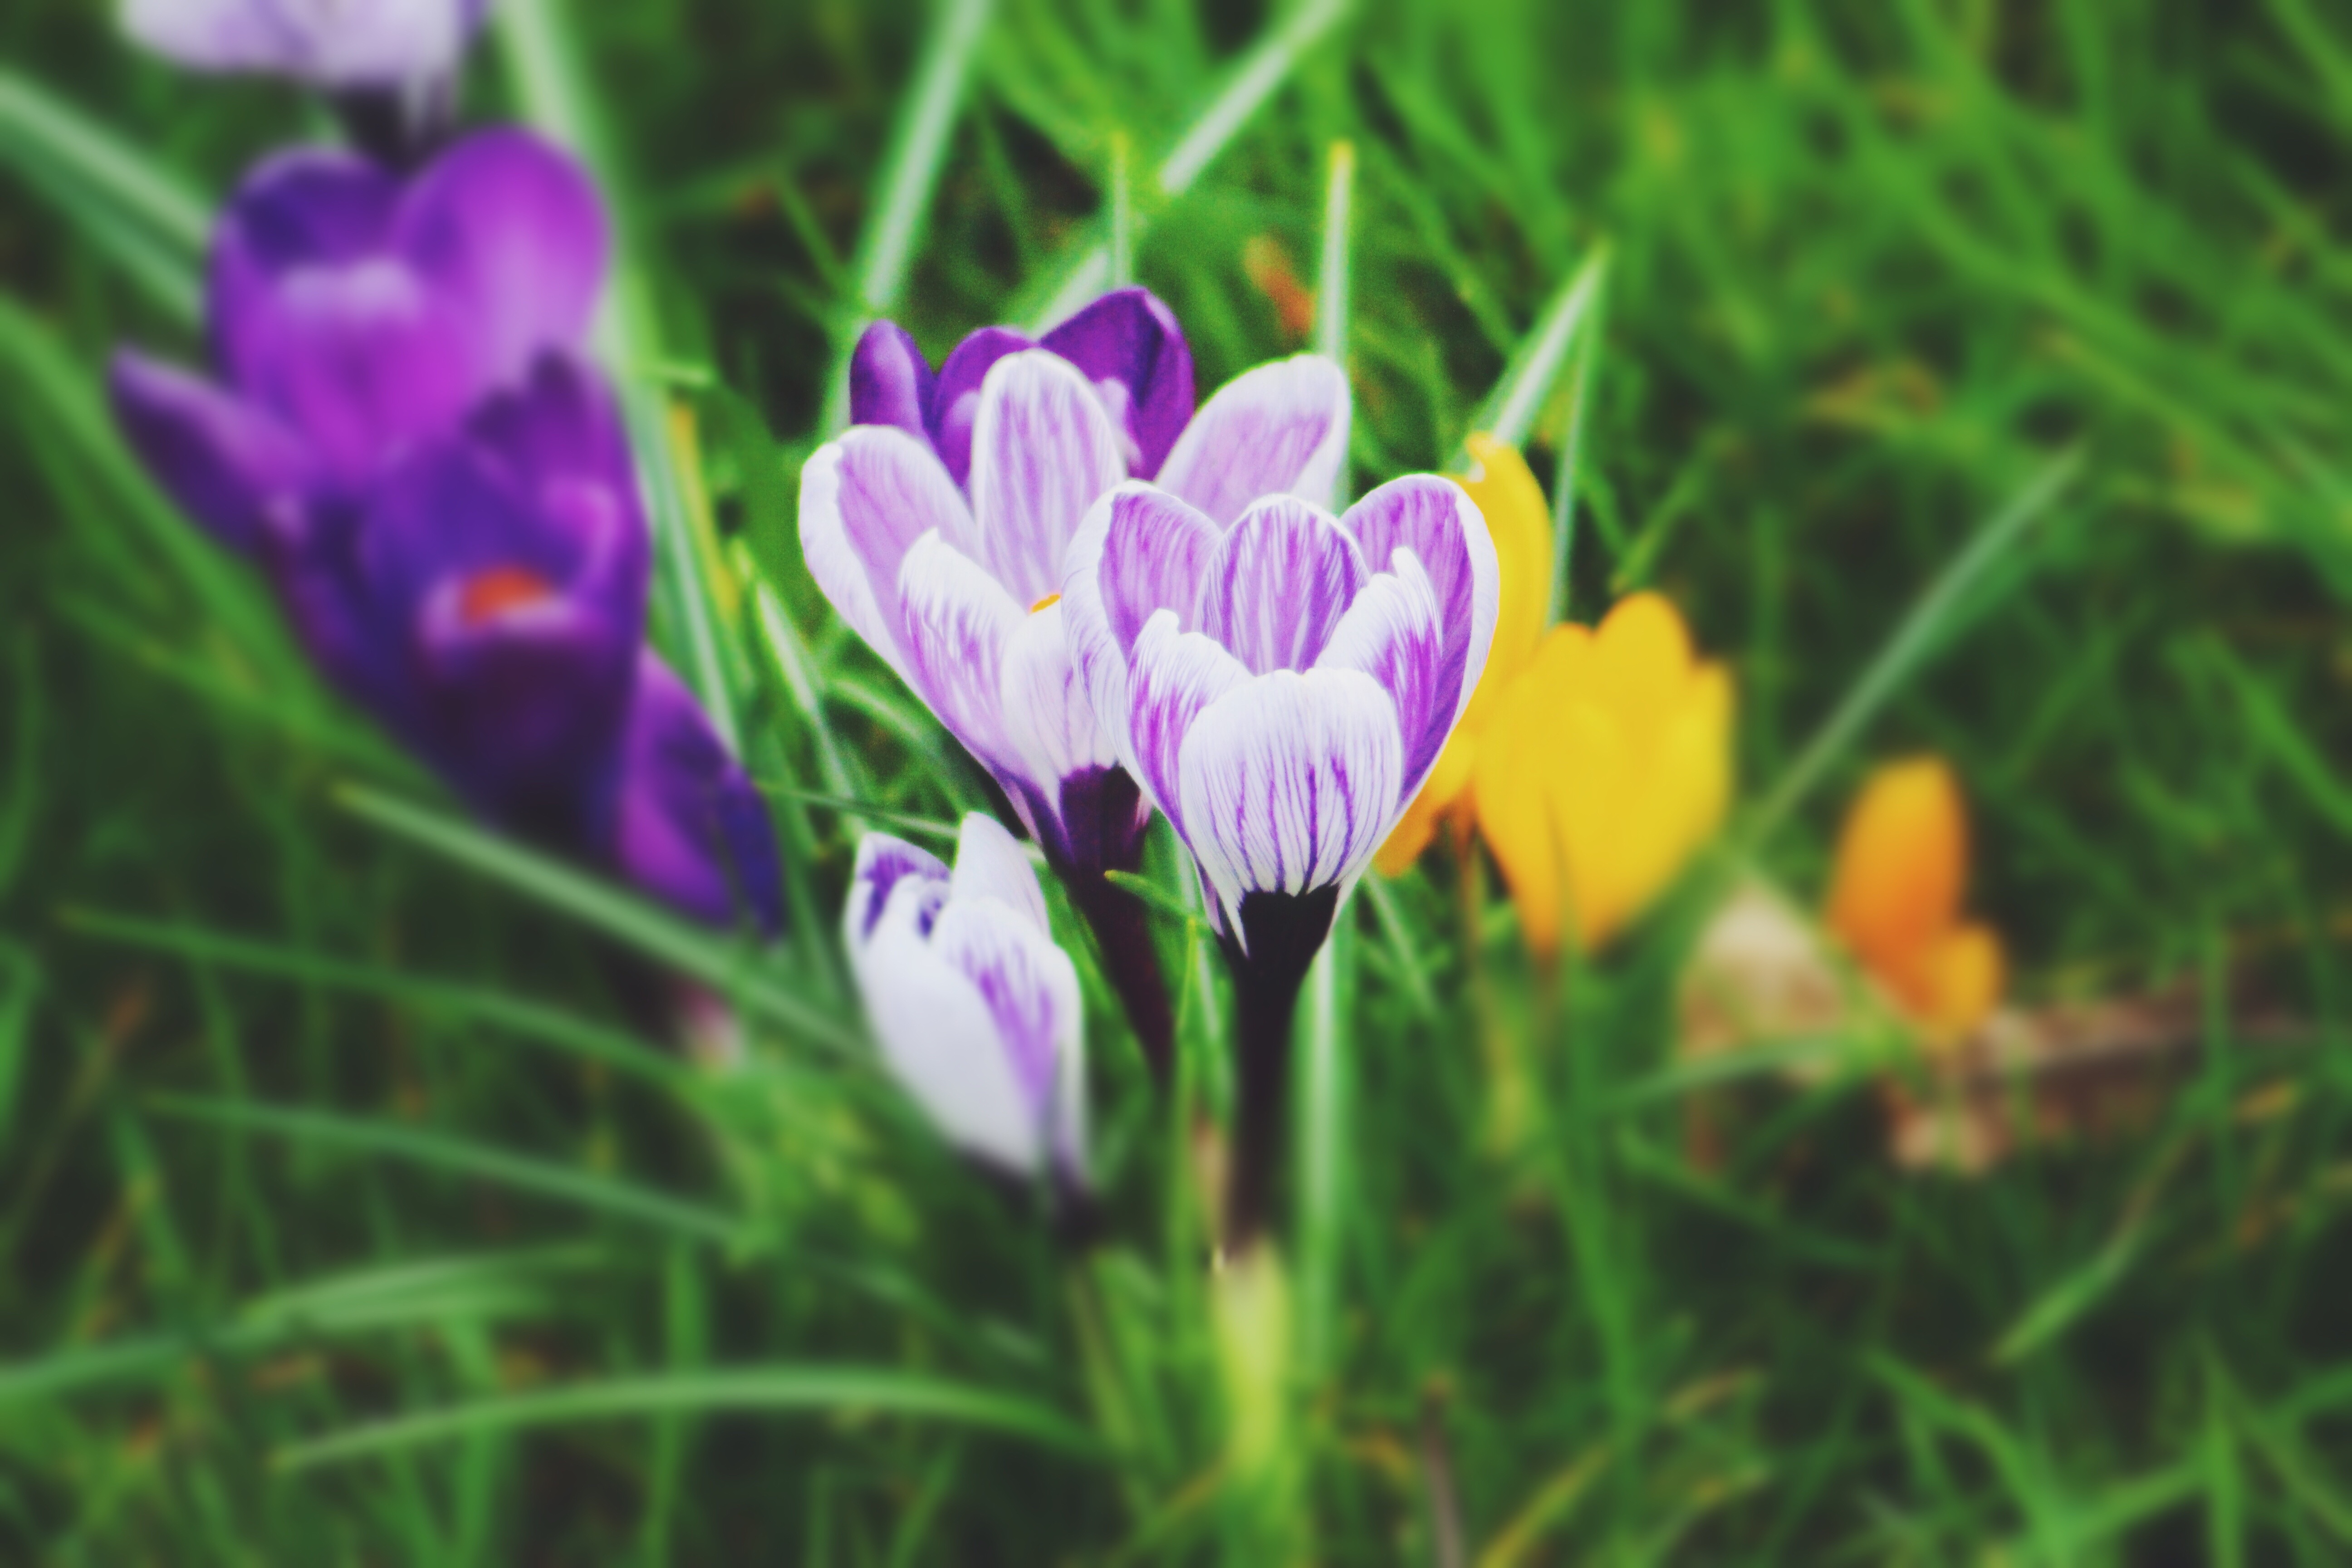
nature, grass, plant, field, meadow, flower, petal, botany, flora, wildflower, crocus, macro photography, flowering plant, land plant, iris family